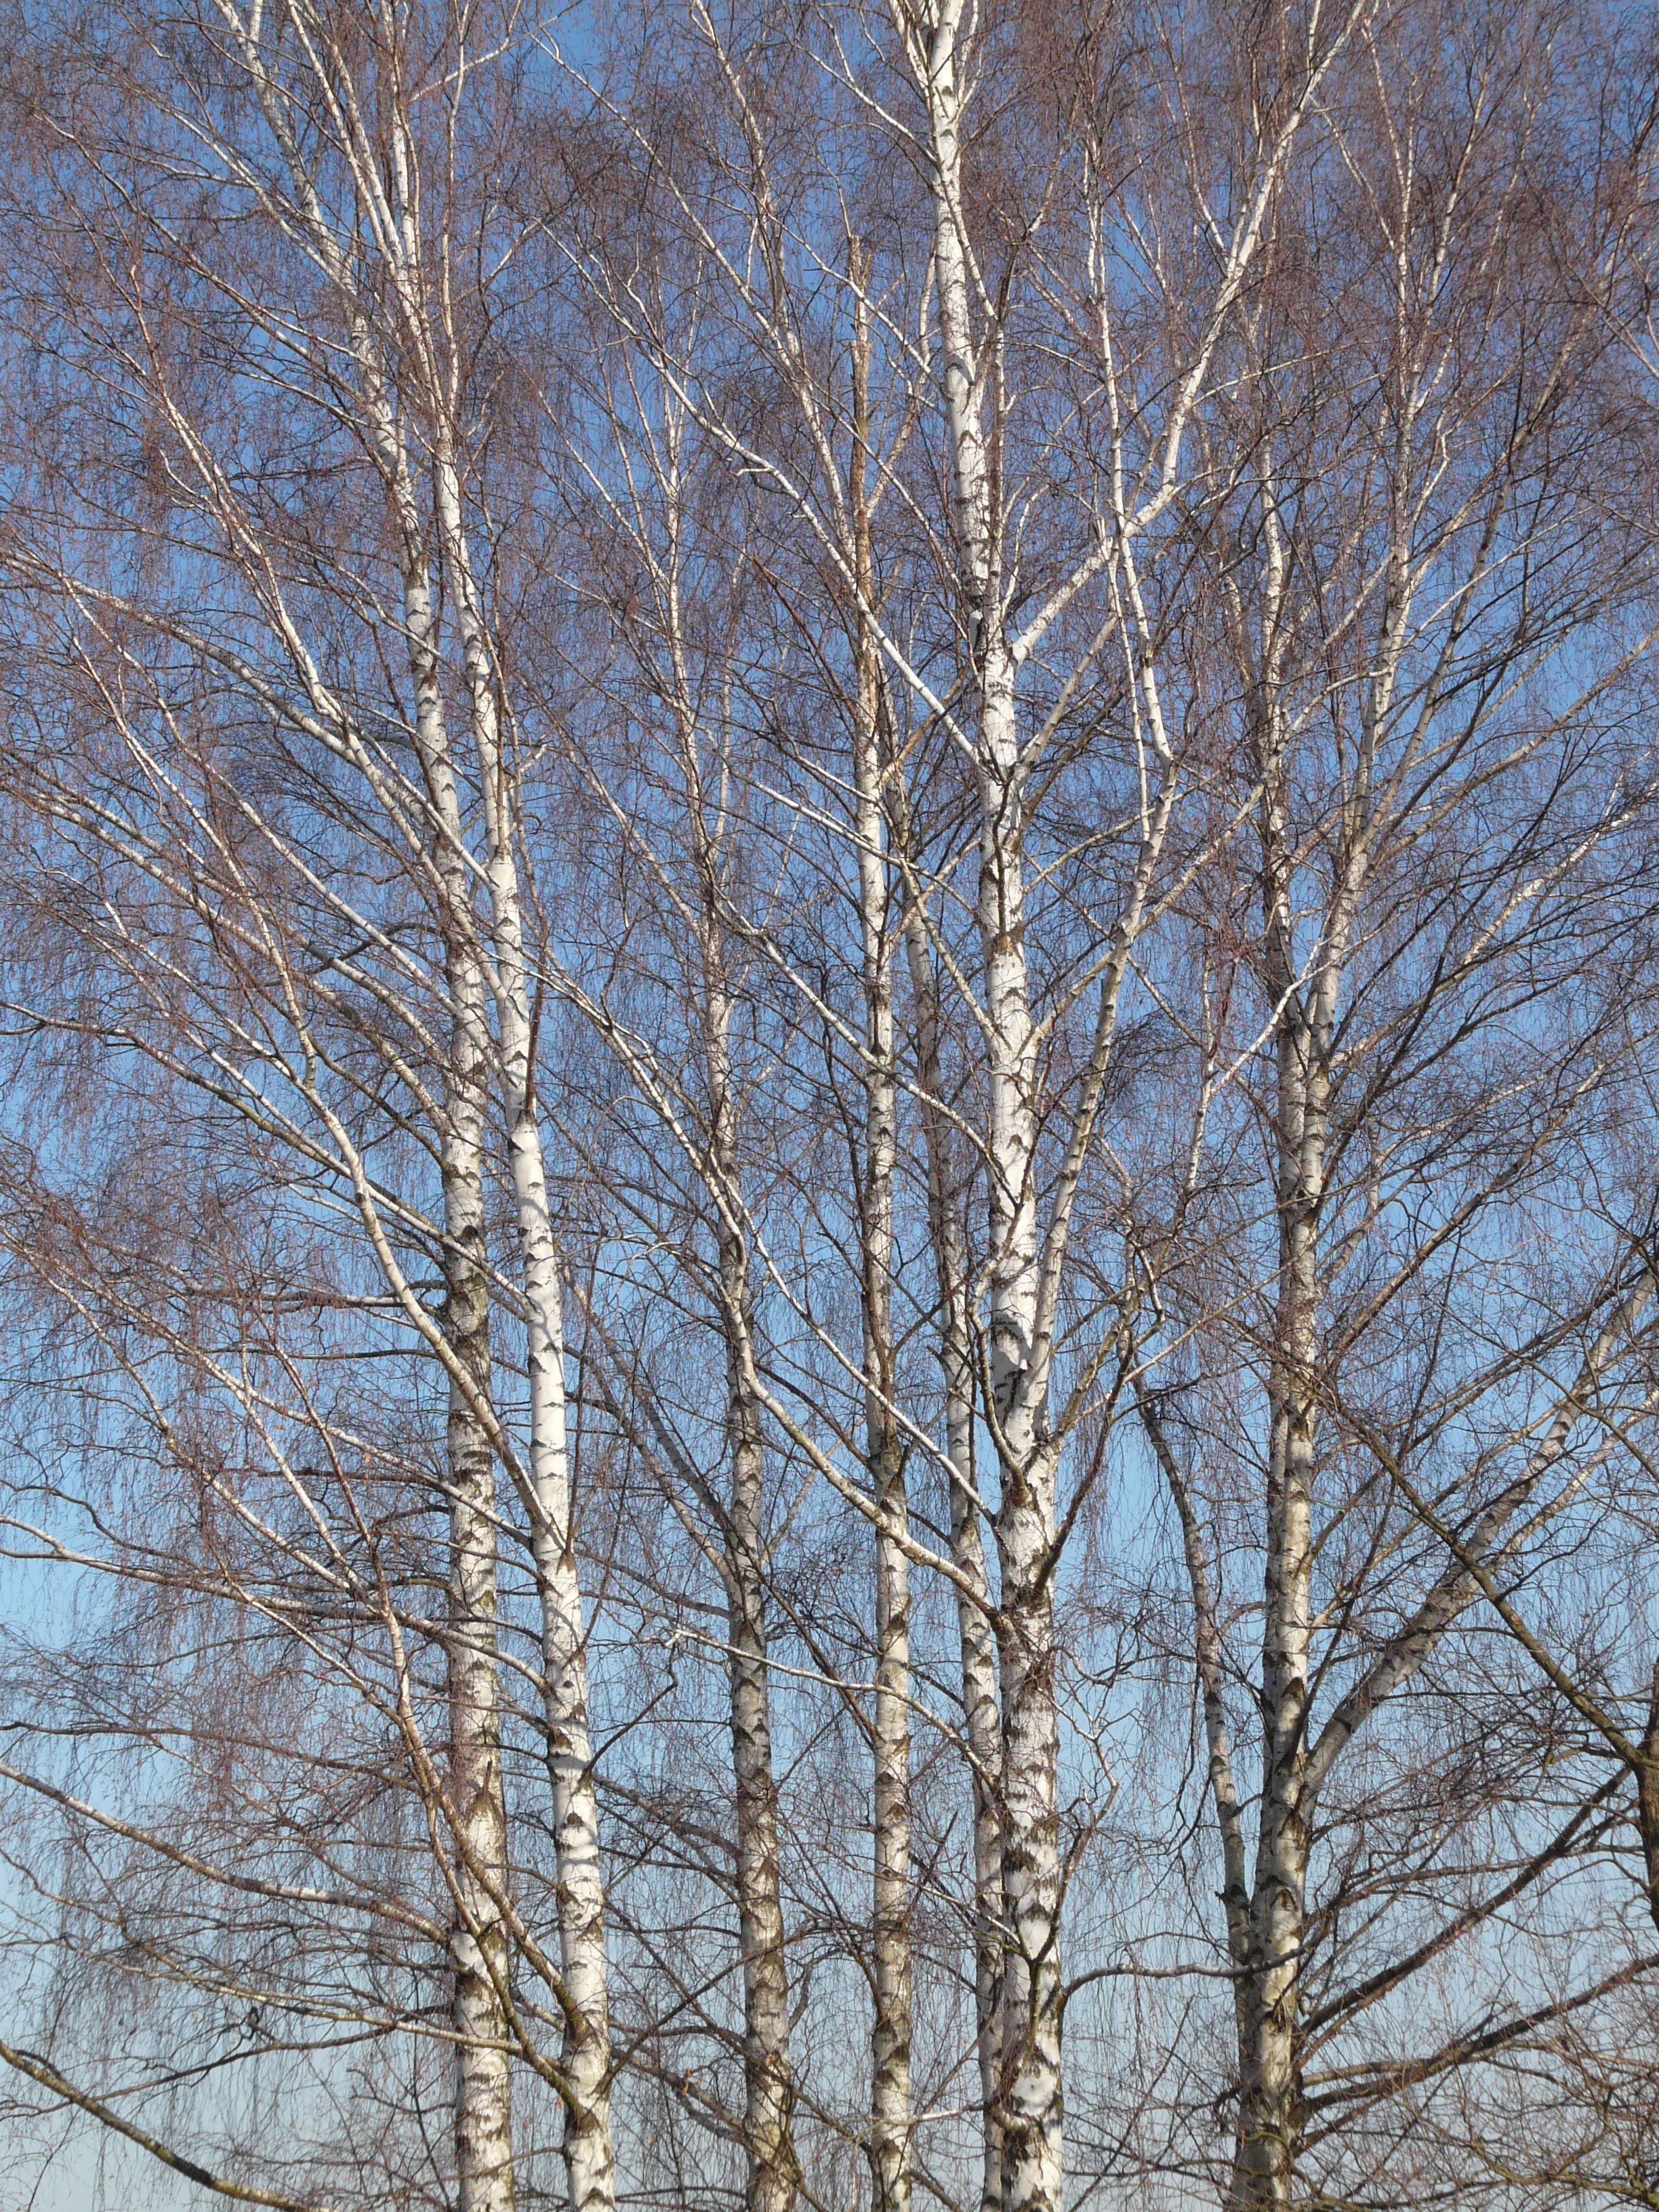
tree, forest, branch, snow, winter, plant, frost, ice, birch, season, twig, trees, aesthetic, branches, freezing, ornamental plant, betula, birch grove, ornamental tree, flowering plant, grove of trees, woody plant, land plant